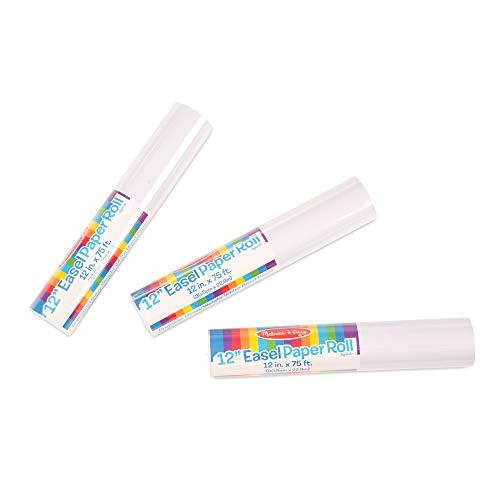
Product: Melissa & Doug Tabletop Easel Paper Roll (12 inches x 75 feet), 3-Pack
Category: Arts, Crafts & Sewing | Painting, Drawing & Art Supplies | Art Paper | Easel Pads
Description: Includes 3 12-inch-wide paper rolls.
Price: $14.68
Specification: ProductDimensions:8x2.6x13.6inches|ItemWeight:3.6pounds|ShippingWeight:3.84pounds(Viewshippingratesandpolicies)|DomesticShipping:ItemcanbeshippedwithinU.S.|InternationalShipping:ThisitemcanbeshippedtoselectcountriesoutsideoftheU.S.LearnMore|ASIN:B01DU1C936|Itemmodelnumber:93278|Manufacturerrecommendedage:36months-15years